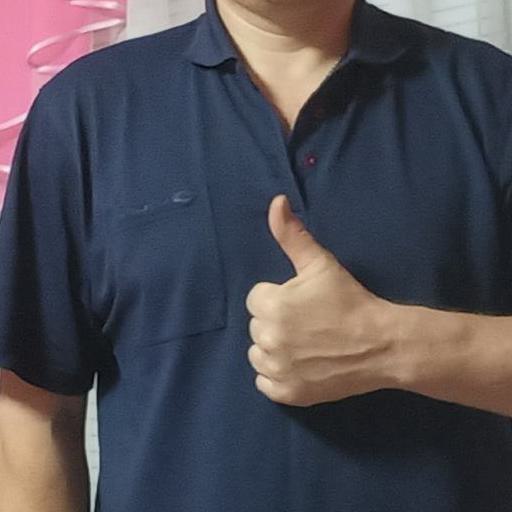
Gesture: like